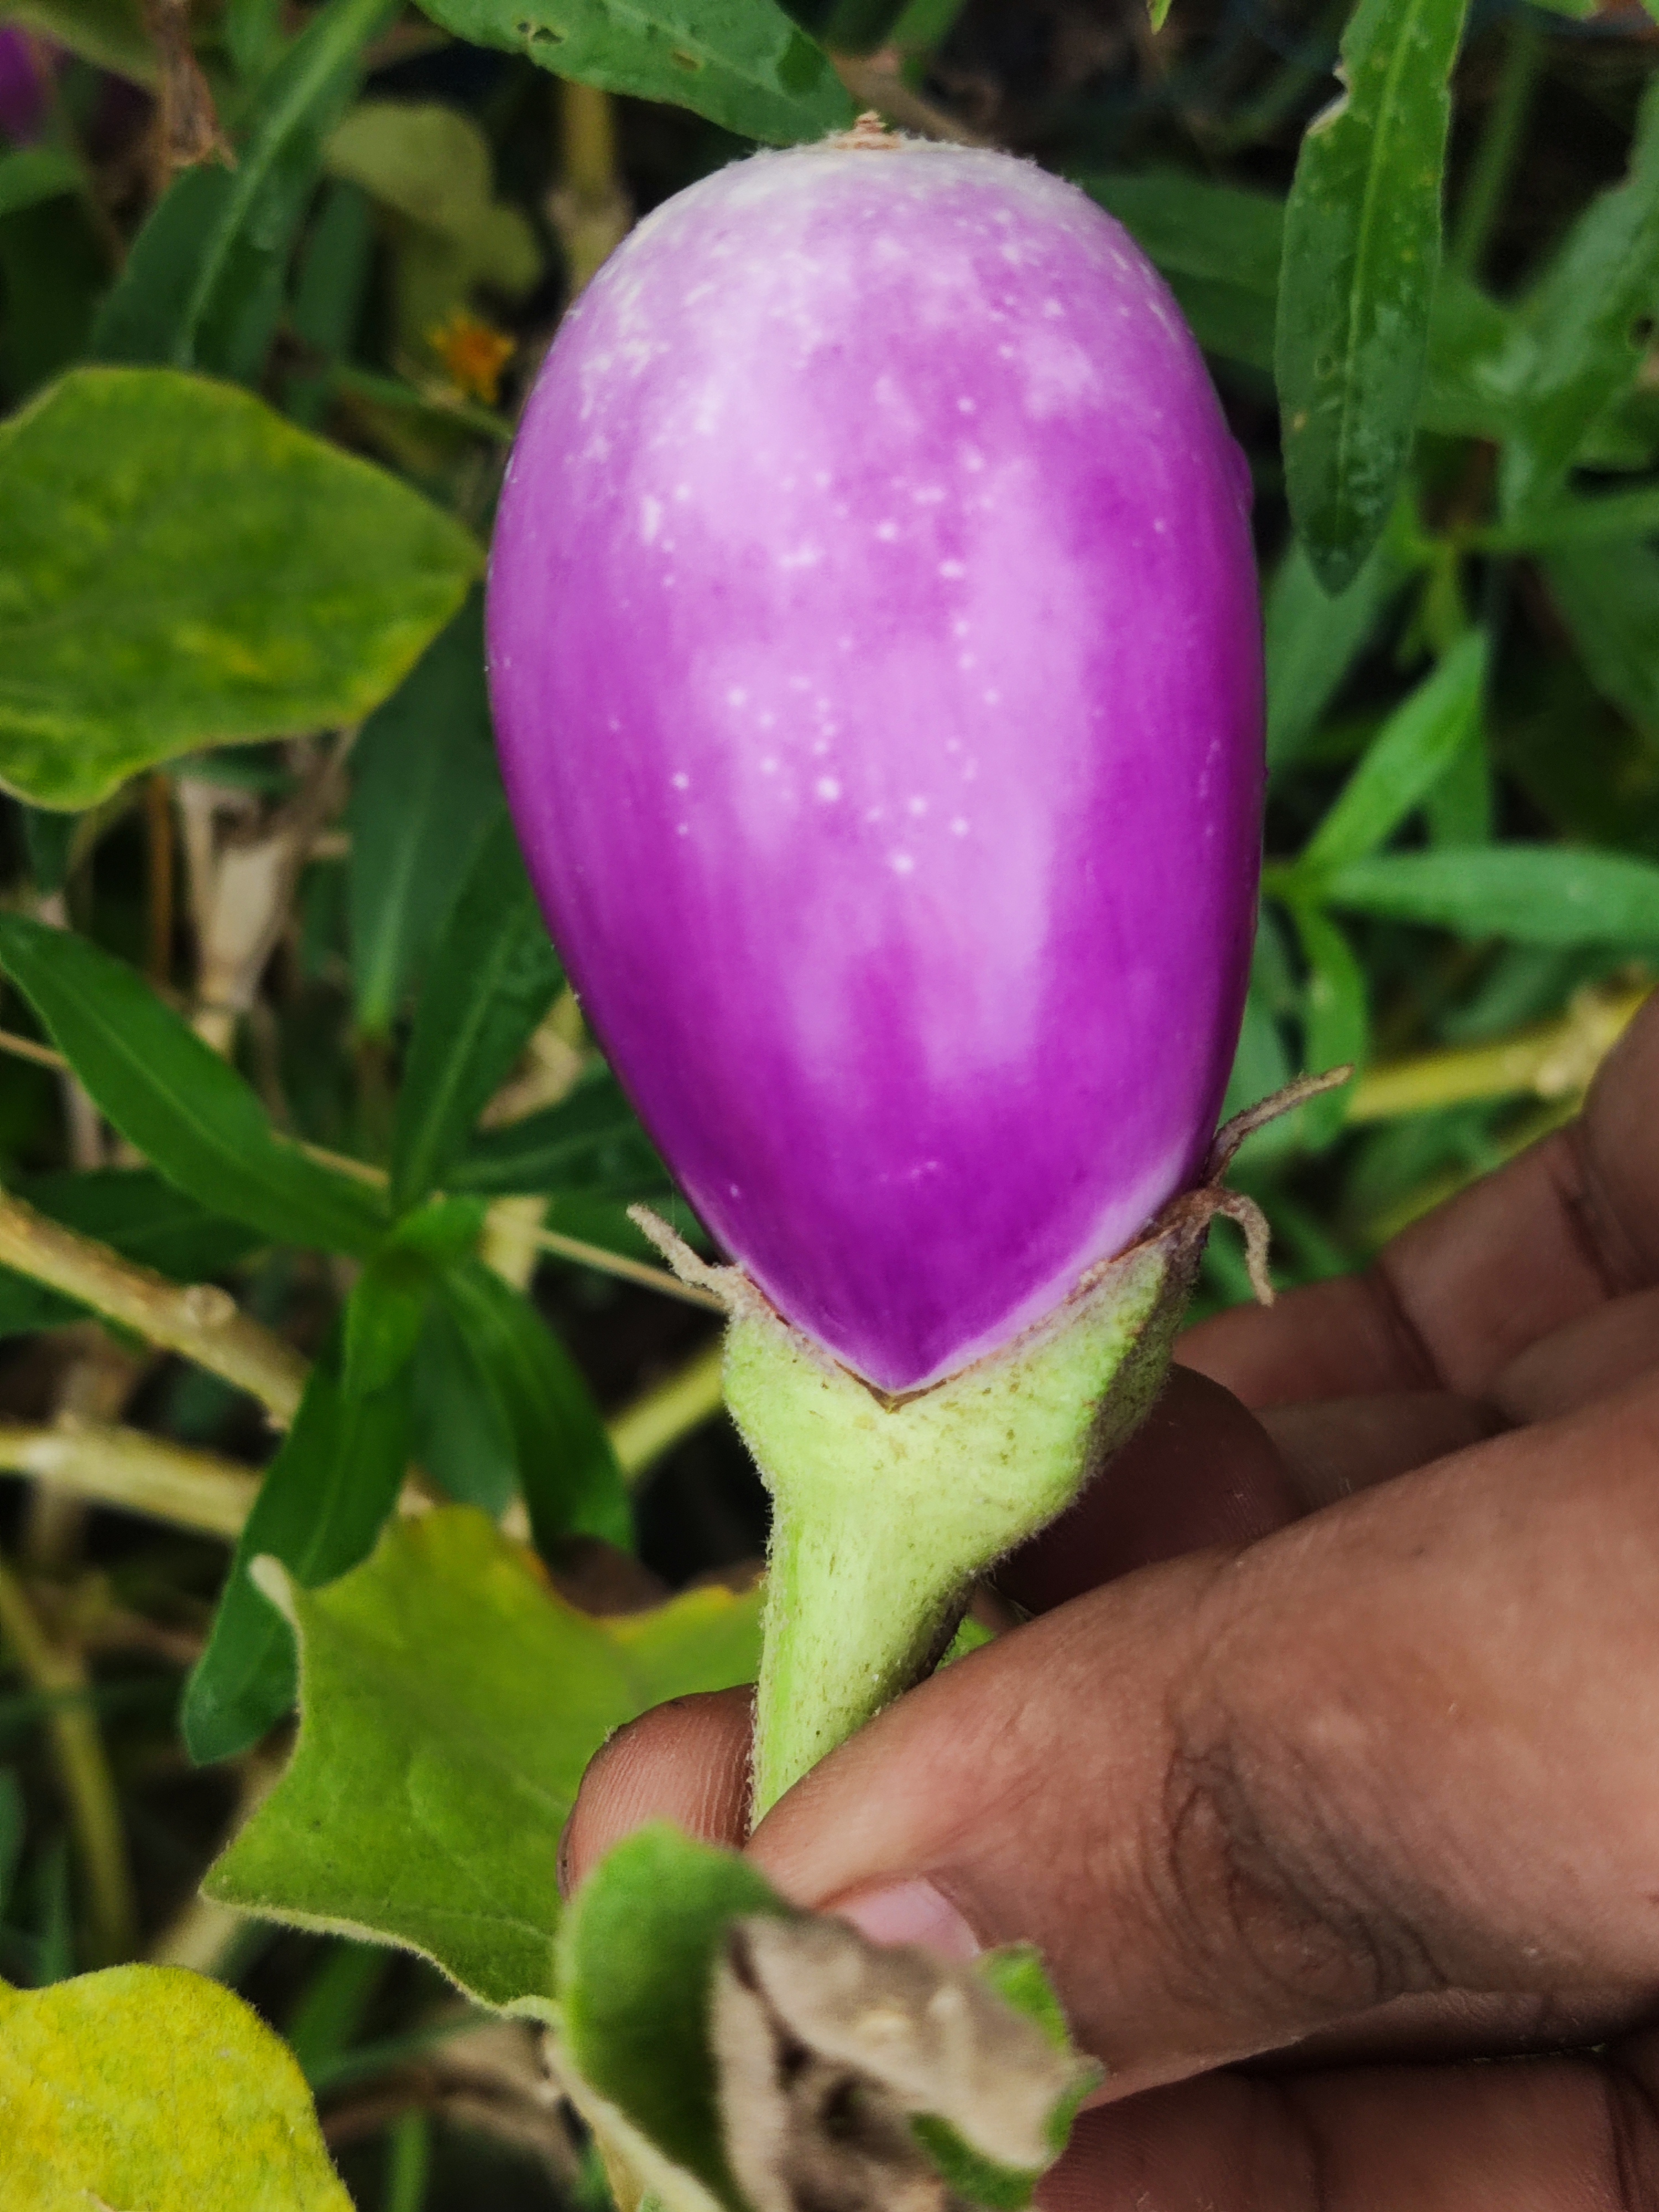
Label: Healty Brinjal